Gisborne, New Zealand

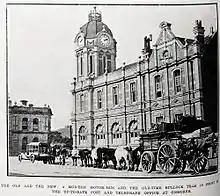
1916 bus and bullock team outside the Post Office

Public transport is poorly developed in Gisborne, with only 0.2% of trips made by bus in 2013/14. This compares with 2.3% nationally, which itself is amongst the lowest proportions in the world. Go Bus is contracted to the council to run 30 services a day on 4 routes Monday to Friday under the Gizzy Bus brand. Gizzy Bus accepts Bee Card for fares, as well as cash.